Anti-Catholicism

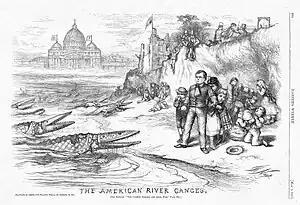

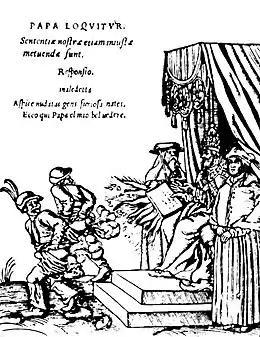
From a series of woodcuts (1545) usually referred to as the "Papstspotbilder" or "Papstspottbilder", by Lucas Cranach, commissioned by Martin Luther. "Kissing the Pope's feet"; German peasants respond to a papal bull of Pope Paul III. Caption reads: "Don't frighten us Pope, with your ban, and don't be such a furious man. Otherwise we shall turn around and show you our rears".

Anti-Catholicism is hostility towards Catholics and opposition to the Catholic Church, its clergy, and its adherents. Scholars have identified four categories of anti-Catholicism: constitutional-national, theological, popular and socio-cultural.